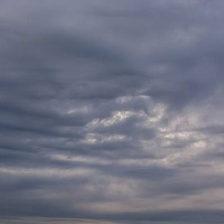
Cloud type: Altocumulus